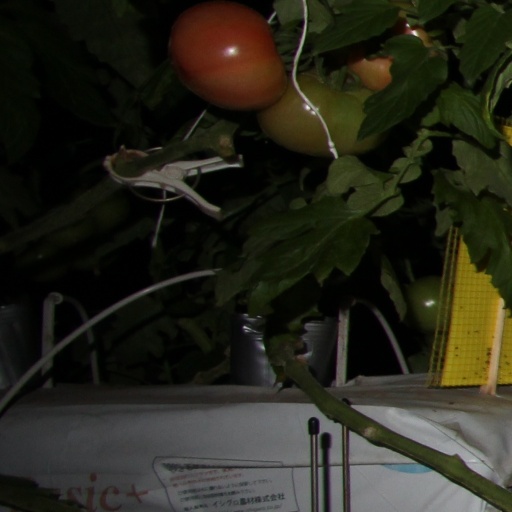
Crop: tomato